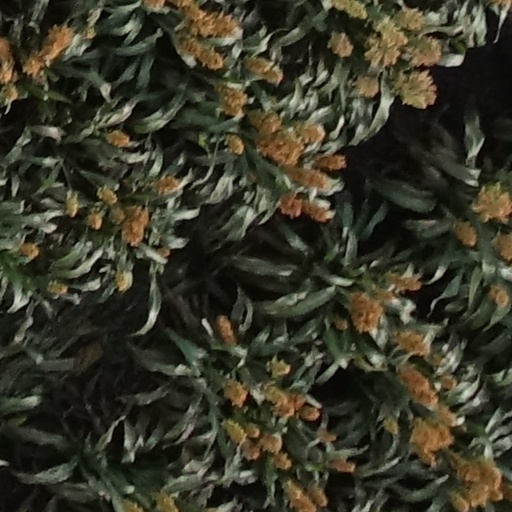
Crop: sorghum